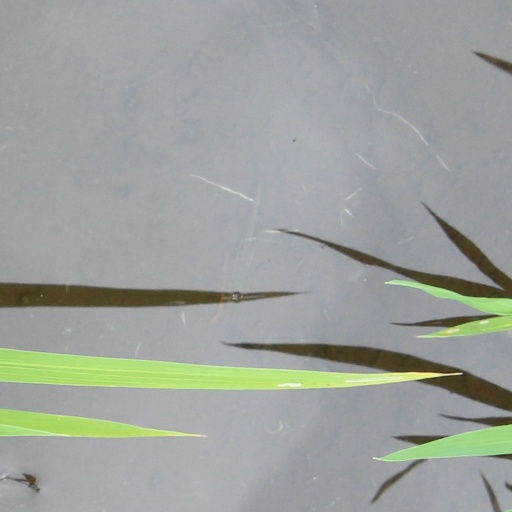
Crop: rice